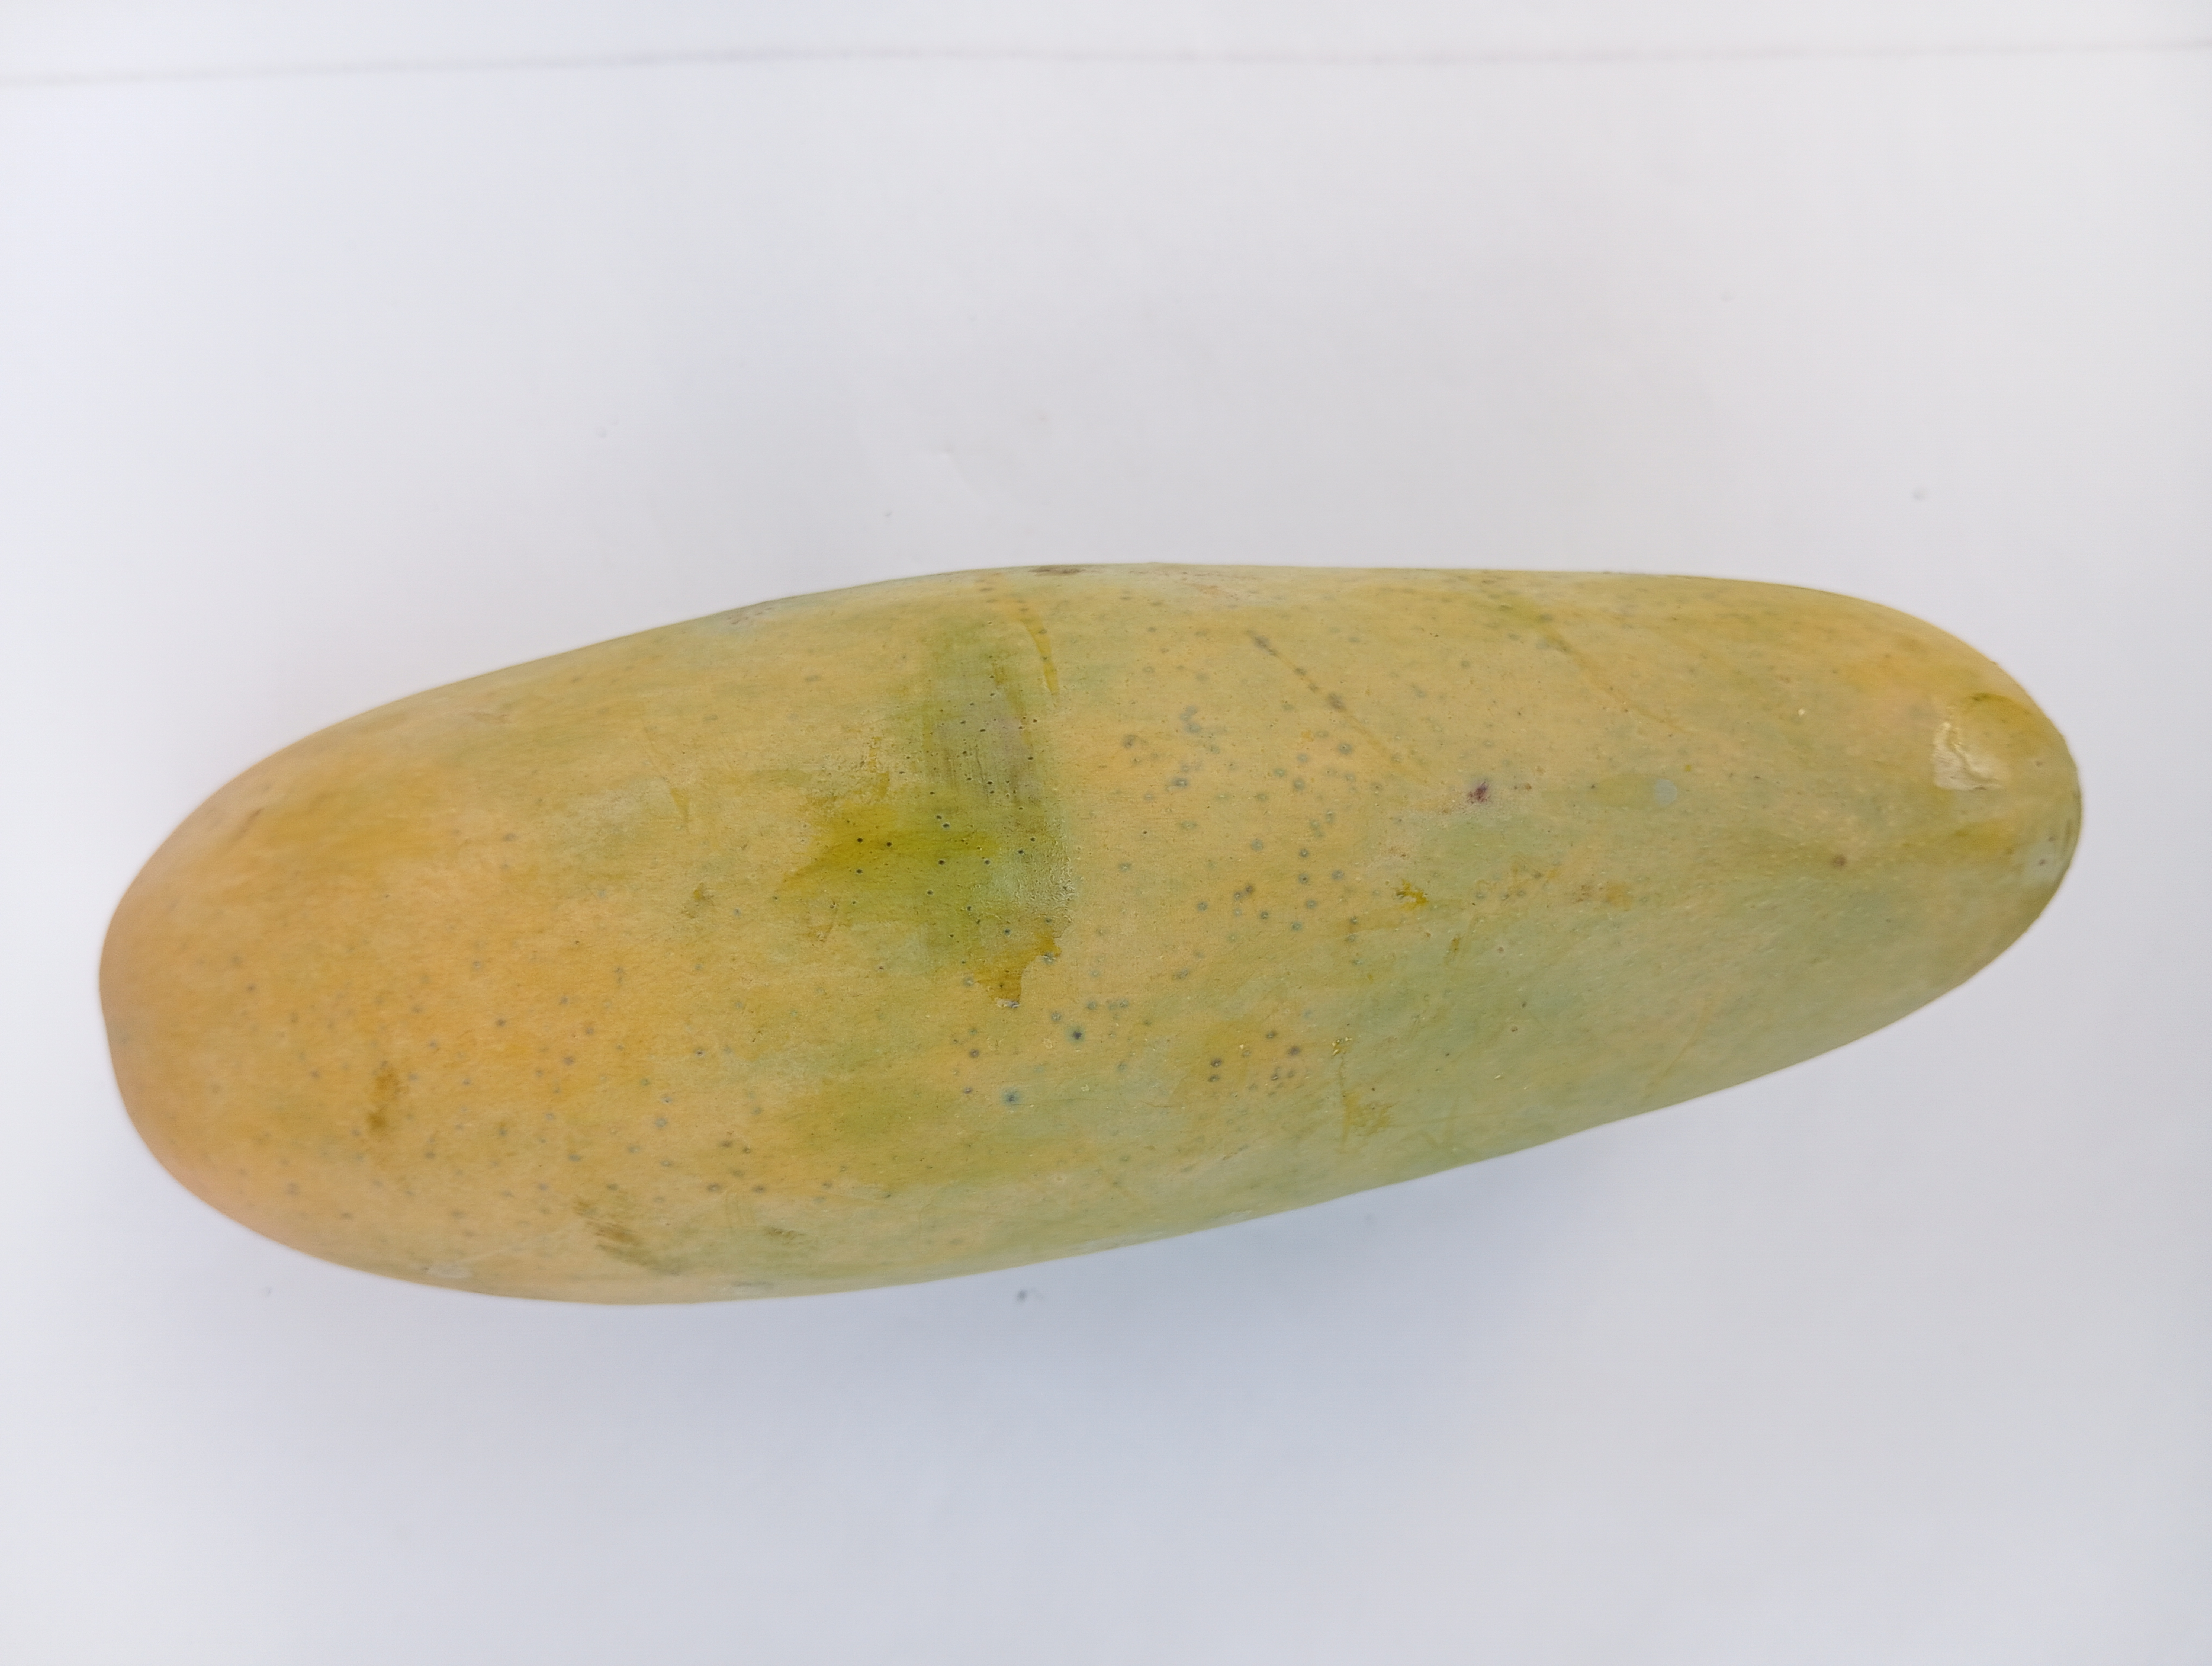
Mango variety: Banana